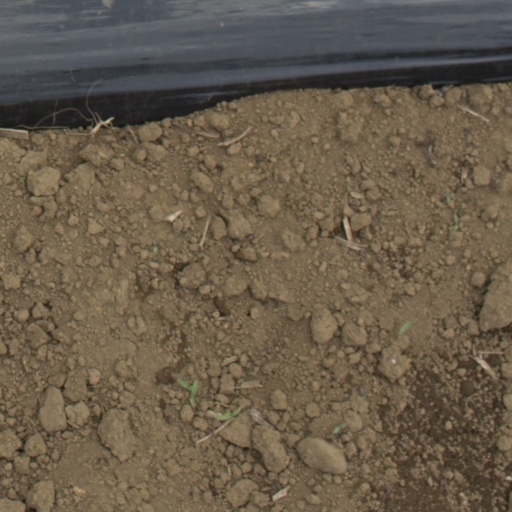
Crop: Jerusalem artichoke